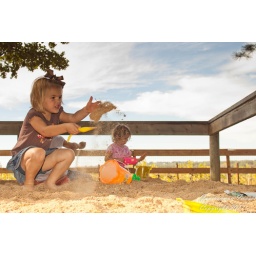
Child plays in a sand box at the Kiepersol Winery Grape Stomp near Tyler, Texas